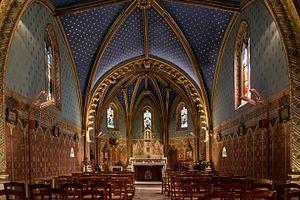
Chapelle de Condat Libourne Gironde
La chapelle de Condat est une église catholique située sur la commune de Libourne, dans le département de la Gironde, en France.